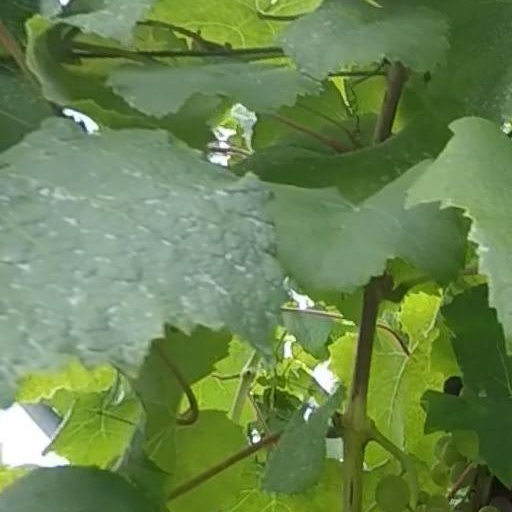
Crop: grape